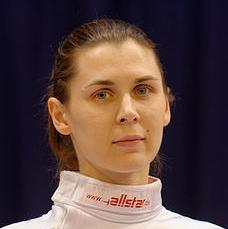
Age: 32